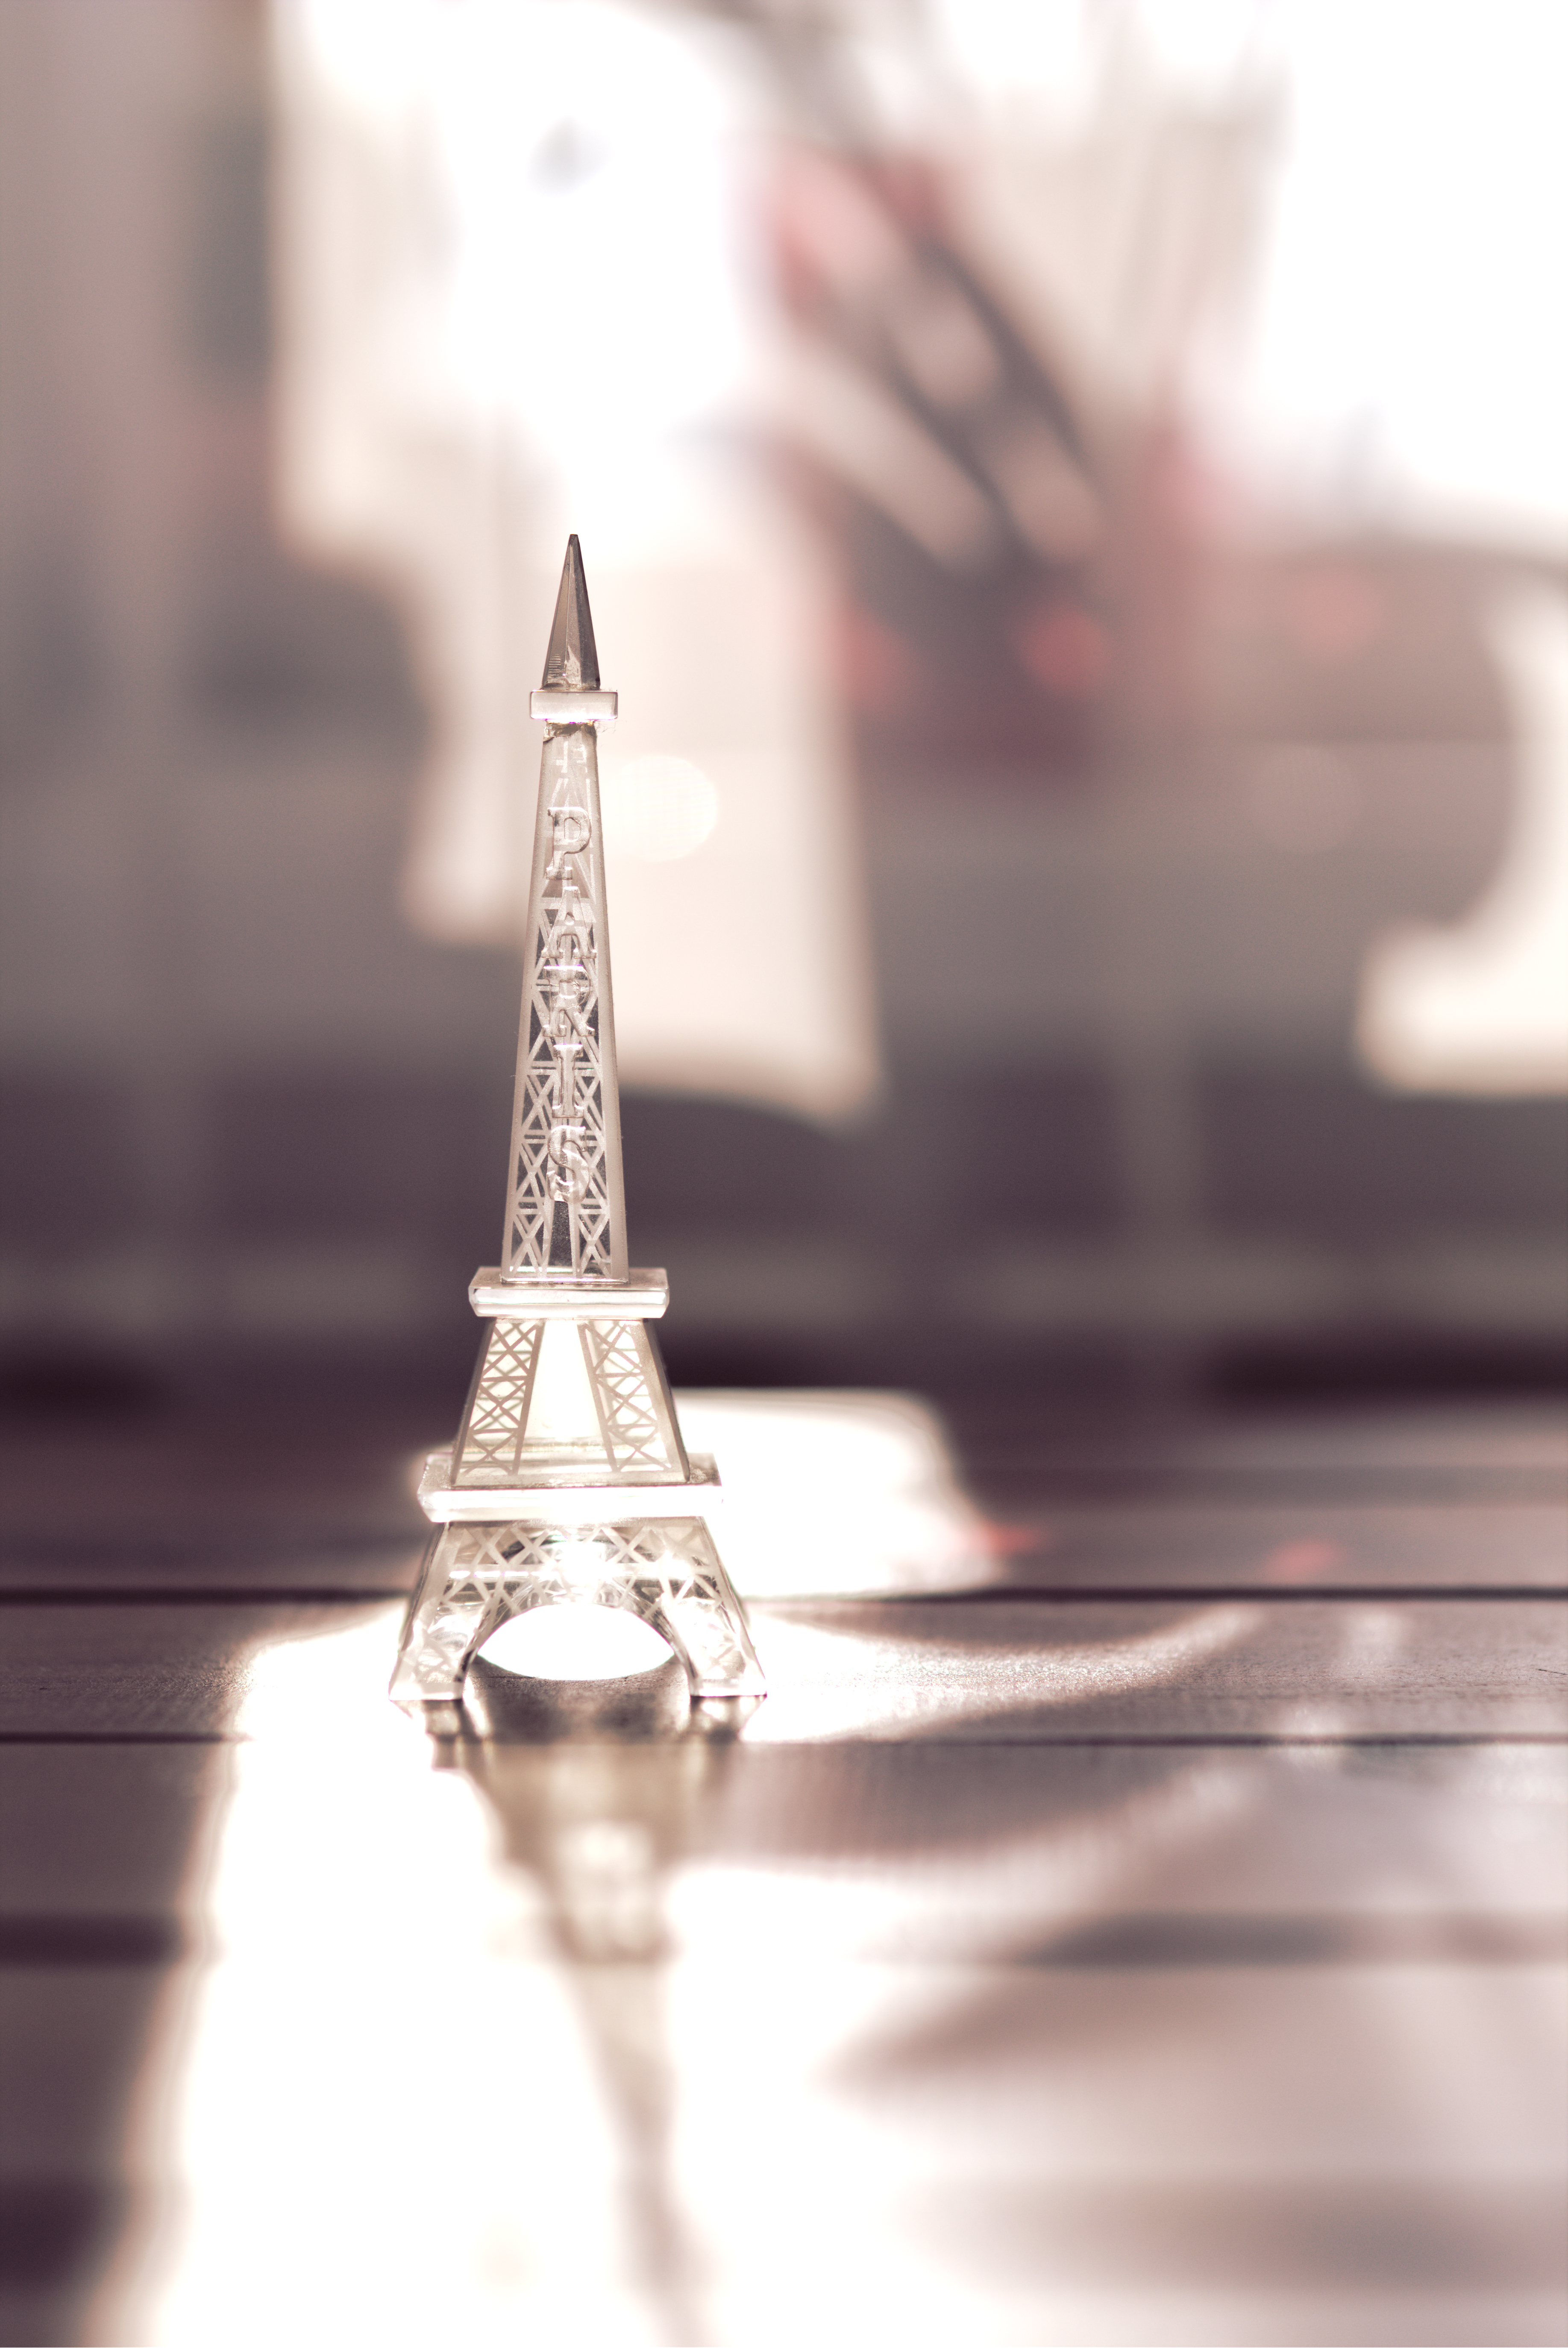
light, black and white, white, photography, glass, eiffel tower, paris, france, reflection, tower, monochrome, lighting, ornament, miniature, close up, eiffel, french, light fixture, souvenir, shape